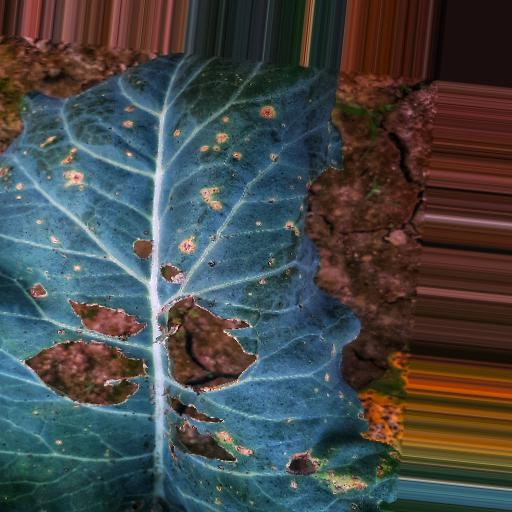
Label: Black Rot